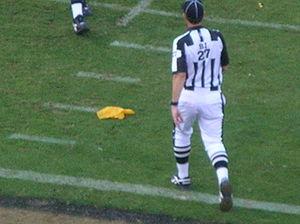
En football américain, un officiel est une personne qui a la responsabilité de faire respecter les règles et de maintenir l'ordre pendant le match.